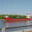
Label: ship